Portuguese Colonial War

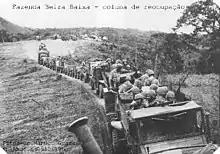
Reoccupation of Beira Baixa estate, 1961

Until 1960, Portuguese military forces serving in Guinea were composed of units led by white officers, with commissioned soldiers (whites), overseas soldiers (African assimilados), and native or indigenous Africans (indigenato) serving in the enlisted ranks. General Spínola's Africanization policy eliminated these discriminatory colour bars, and called for the integration of indigenous Guinea Africans into Portuguese military forces in Africa. Two special indigenous African counterinsurgency detachments were formed by the Portuguese Armed Forces. The first of these was the African Commandos ("Comandos Africanos"), consisting of a battalion of commandos composed entirely of black soldiers (including the officers). The second was the African Special Marines ("Fuzileiros Especiais Africanos"), Marine units entirely composed of black soldiers. The African Special Marines supplemented other Portuguese elite units conducting amphibious operations in the riverine areas of Guinea in an attempt to interdict and destroy guerrilla forces and supplies. General Spínola's Africanization policy also fostered a large increase in indigenous recruitment into the armed forces, culminating the establishment of all-black military formations such as the Black Militias ("Milícias negras") commanded by Major Carlos Fabião. By the early 1970s, an increasing percentage of Guineans were serving as noncommissioned or commissioned officers in Portuguese military forces in Africa, including such higher-ranking officers as Captain (later Lt. Colonel) Marcelino da Mata, a black Portuguese citizen born of Guinean parents who rose from a first sergeant in a road engineering unit to a commander in the "Comandos Africanos".